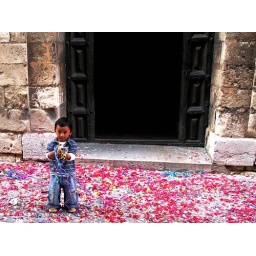
a local boy plays with wedding confetti left in the street in Leon, Spain